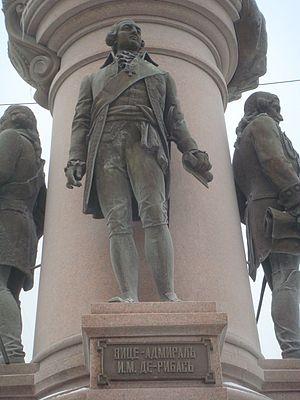
La statue de Catherine II et des fondateurs d'Odessa est un monument historique protégé de la ville d'Odessa au sud de l'Ukraine. Il représente l'impératrice Catherine II de Russie, fondatrice d'Odessa, et en-dessous quatre de ses fondateurs: le vice-amiral de Ribas, l'architecte François de Wollant, Grigori Potemkine et le prince Zoubov. Les personnages sont sculptés en bronze. Le monument se dresse place Catherine au centre-ville d'Odessa.